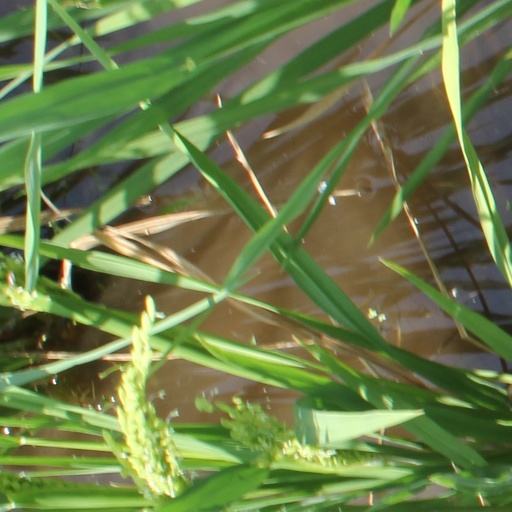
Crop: rice